Francis Hauksbee

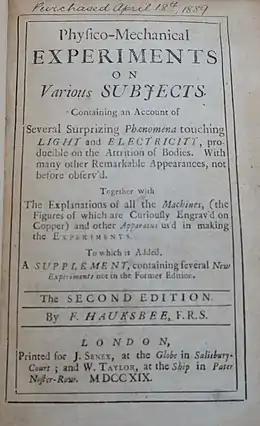
Title page of a 1719 copy of Hauksbee's "Physico-Mechanical Experiments on Various Subjects"

Hauksbee's primary contributions were that he was a talented scientific instrument-maker and a creative experimenter, who was able to discover unknown and unexpected phenomena, especially his observations about electrical attraction and repulsion.